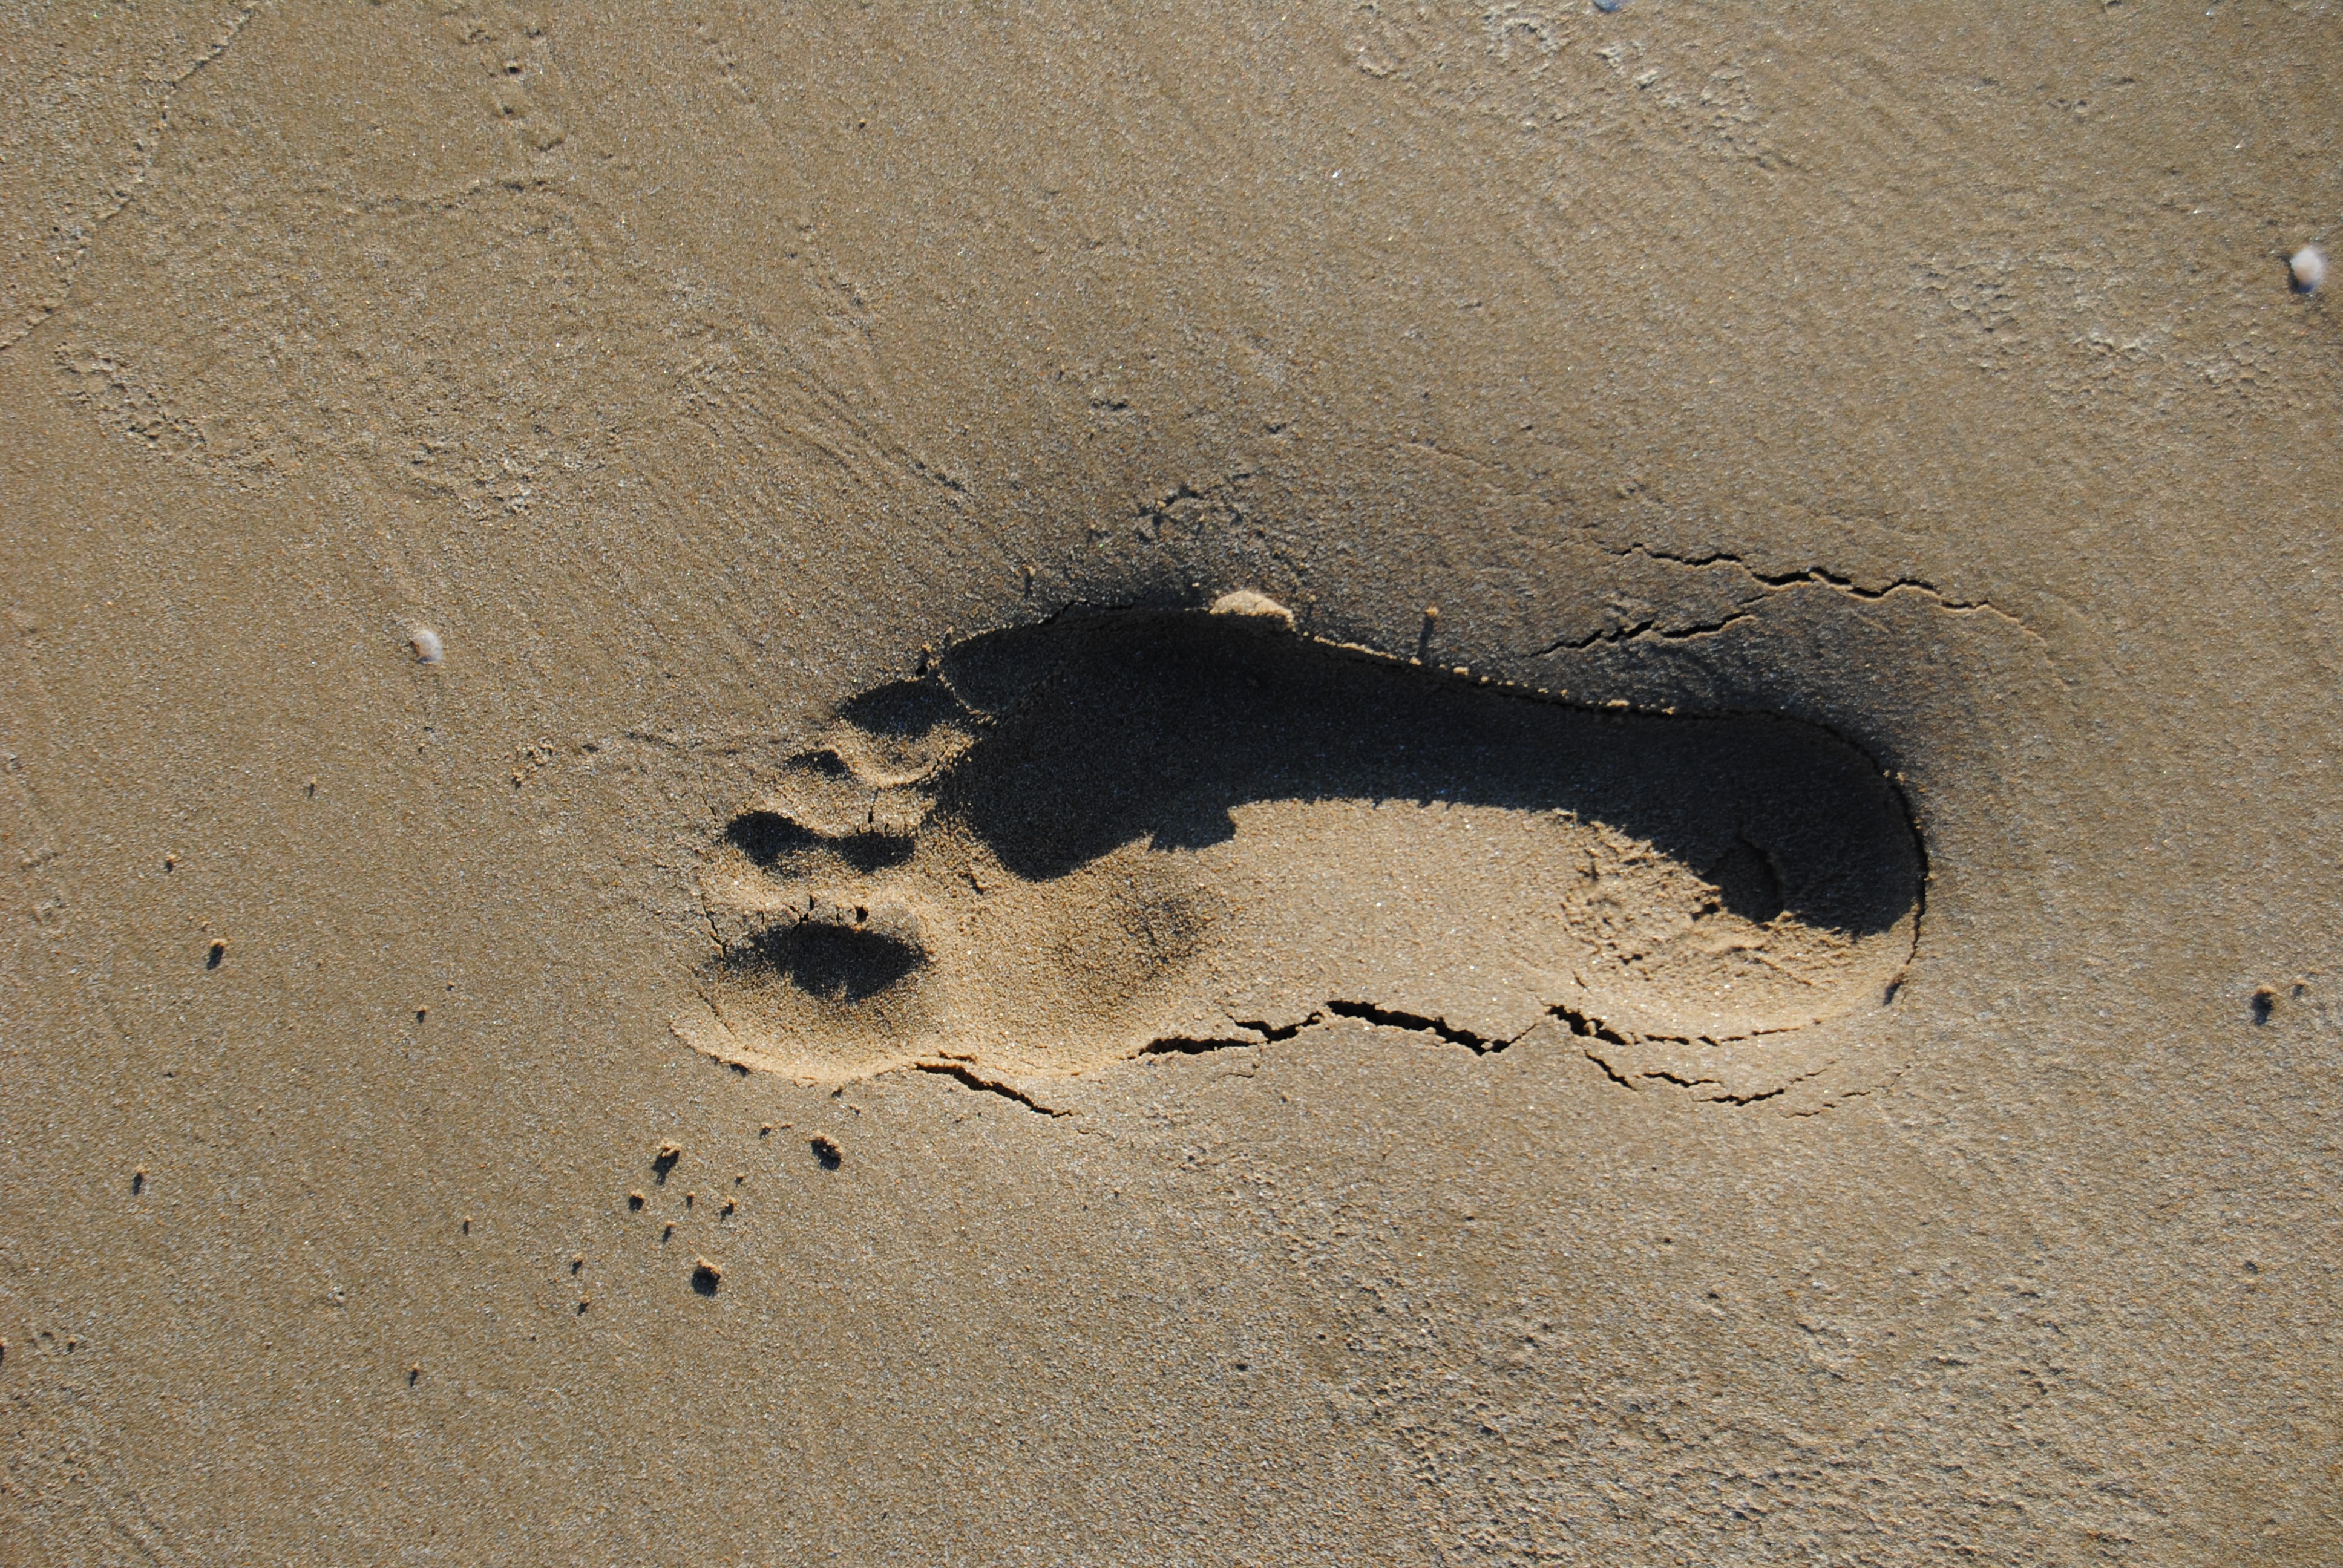
beach, sand, rock, shore, footprint, peaceful, shadow, holiday, tourism, material, spain, cadiz, costa, edge of the sea, sand beach, beach sand